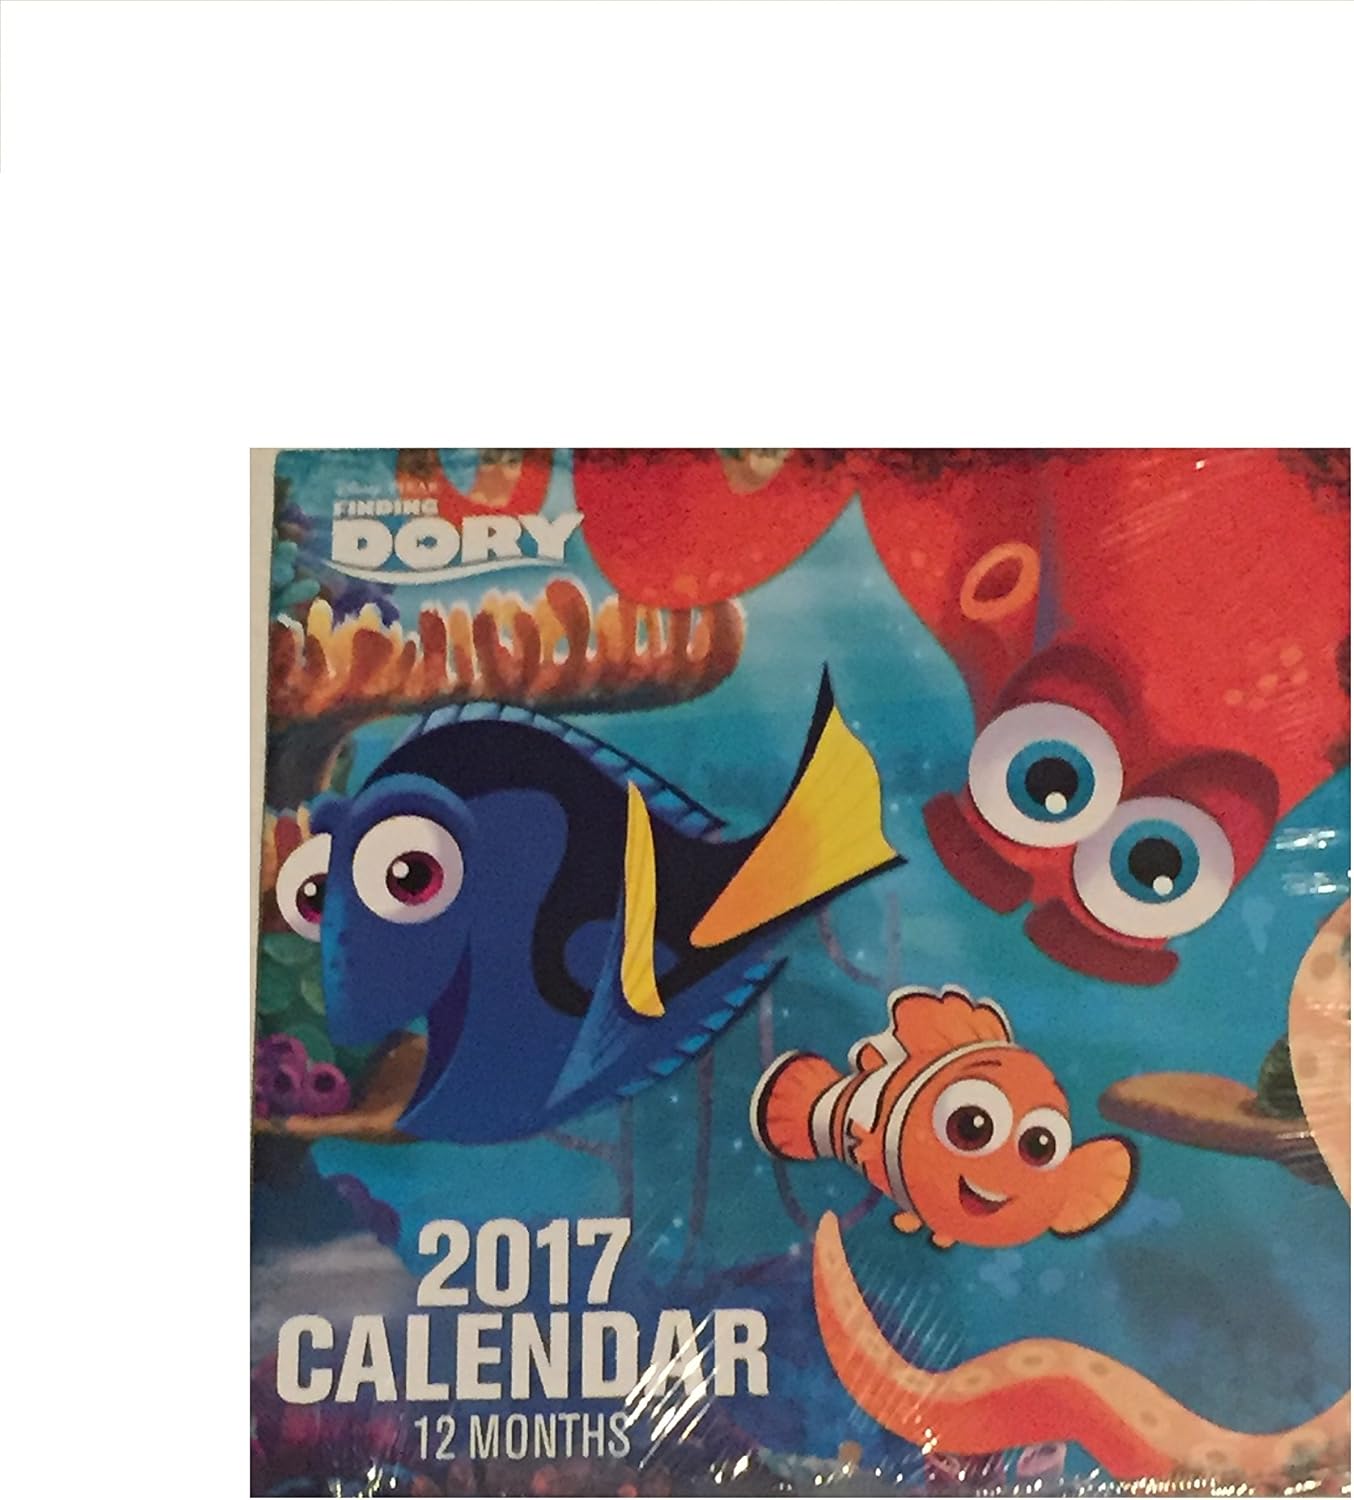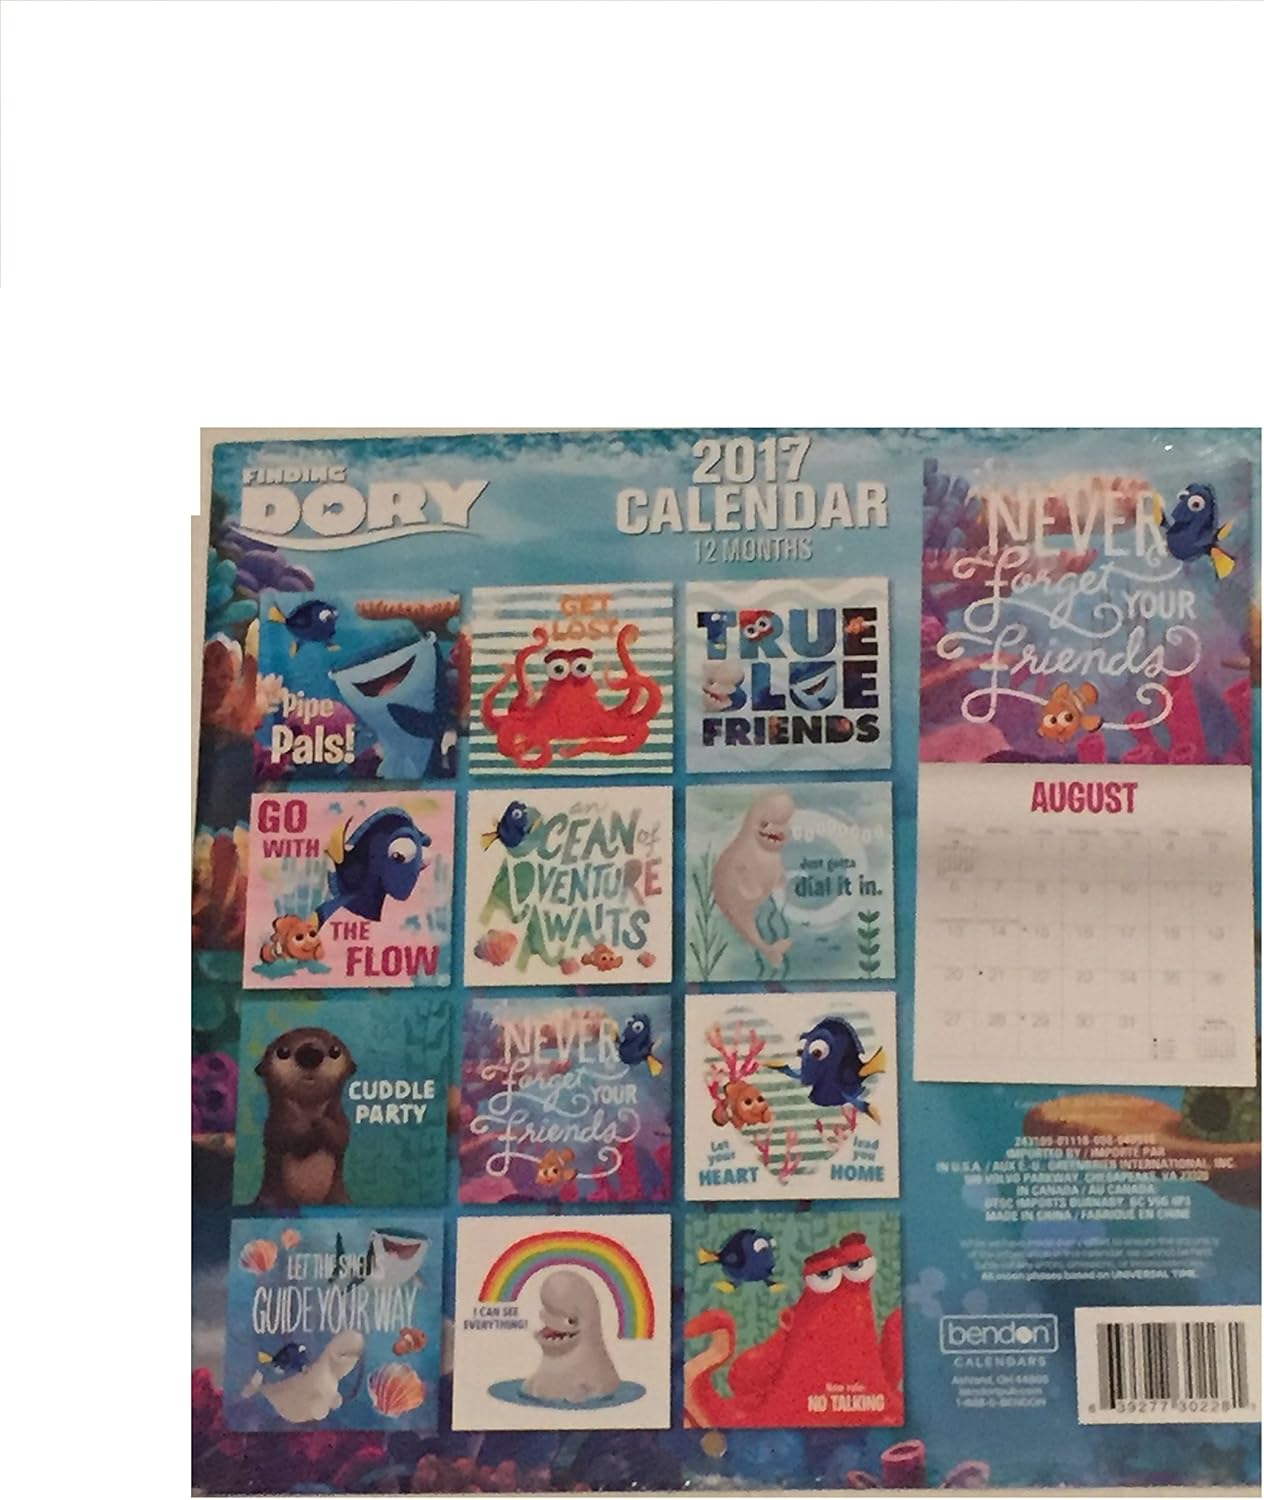
Finding Dory 2017 12 Month Calendar
Category: Office Products
Each page contains 1 month. The top contains an animated picture. The bottom contain that months calendar.
Features: Finding Dory 2017 12 Month Calendar